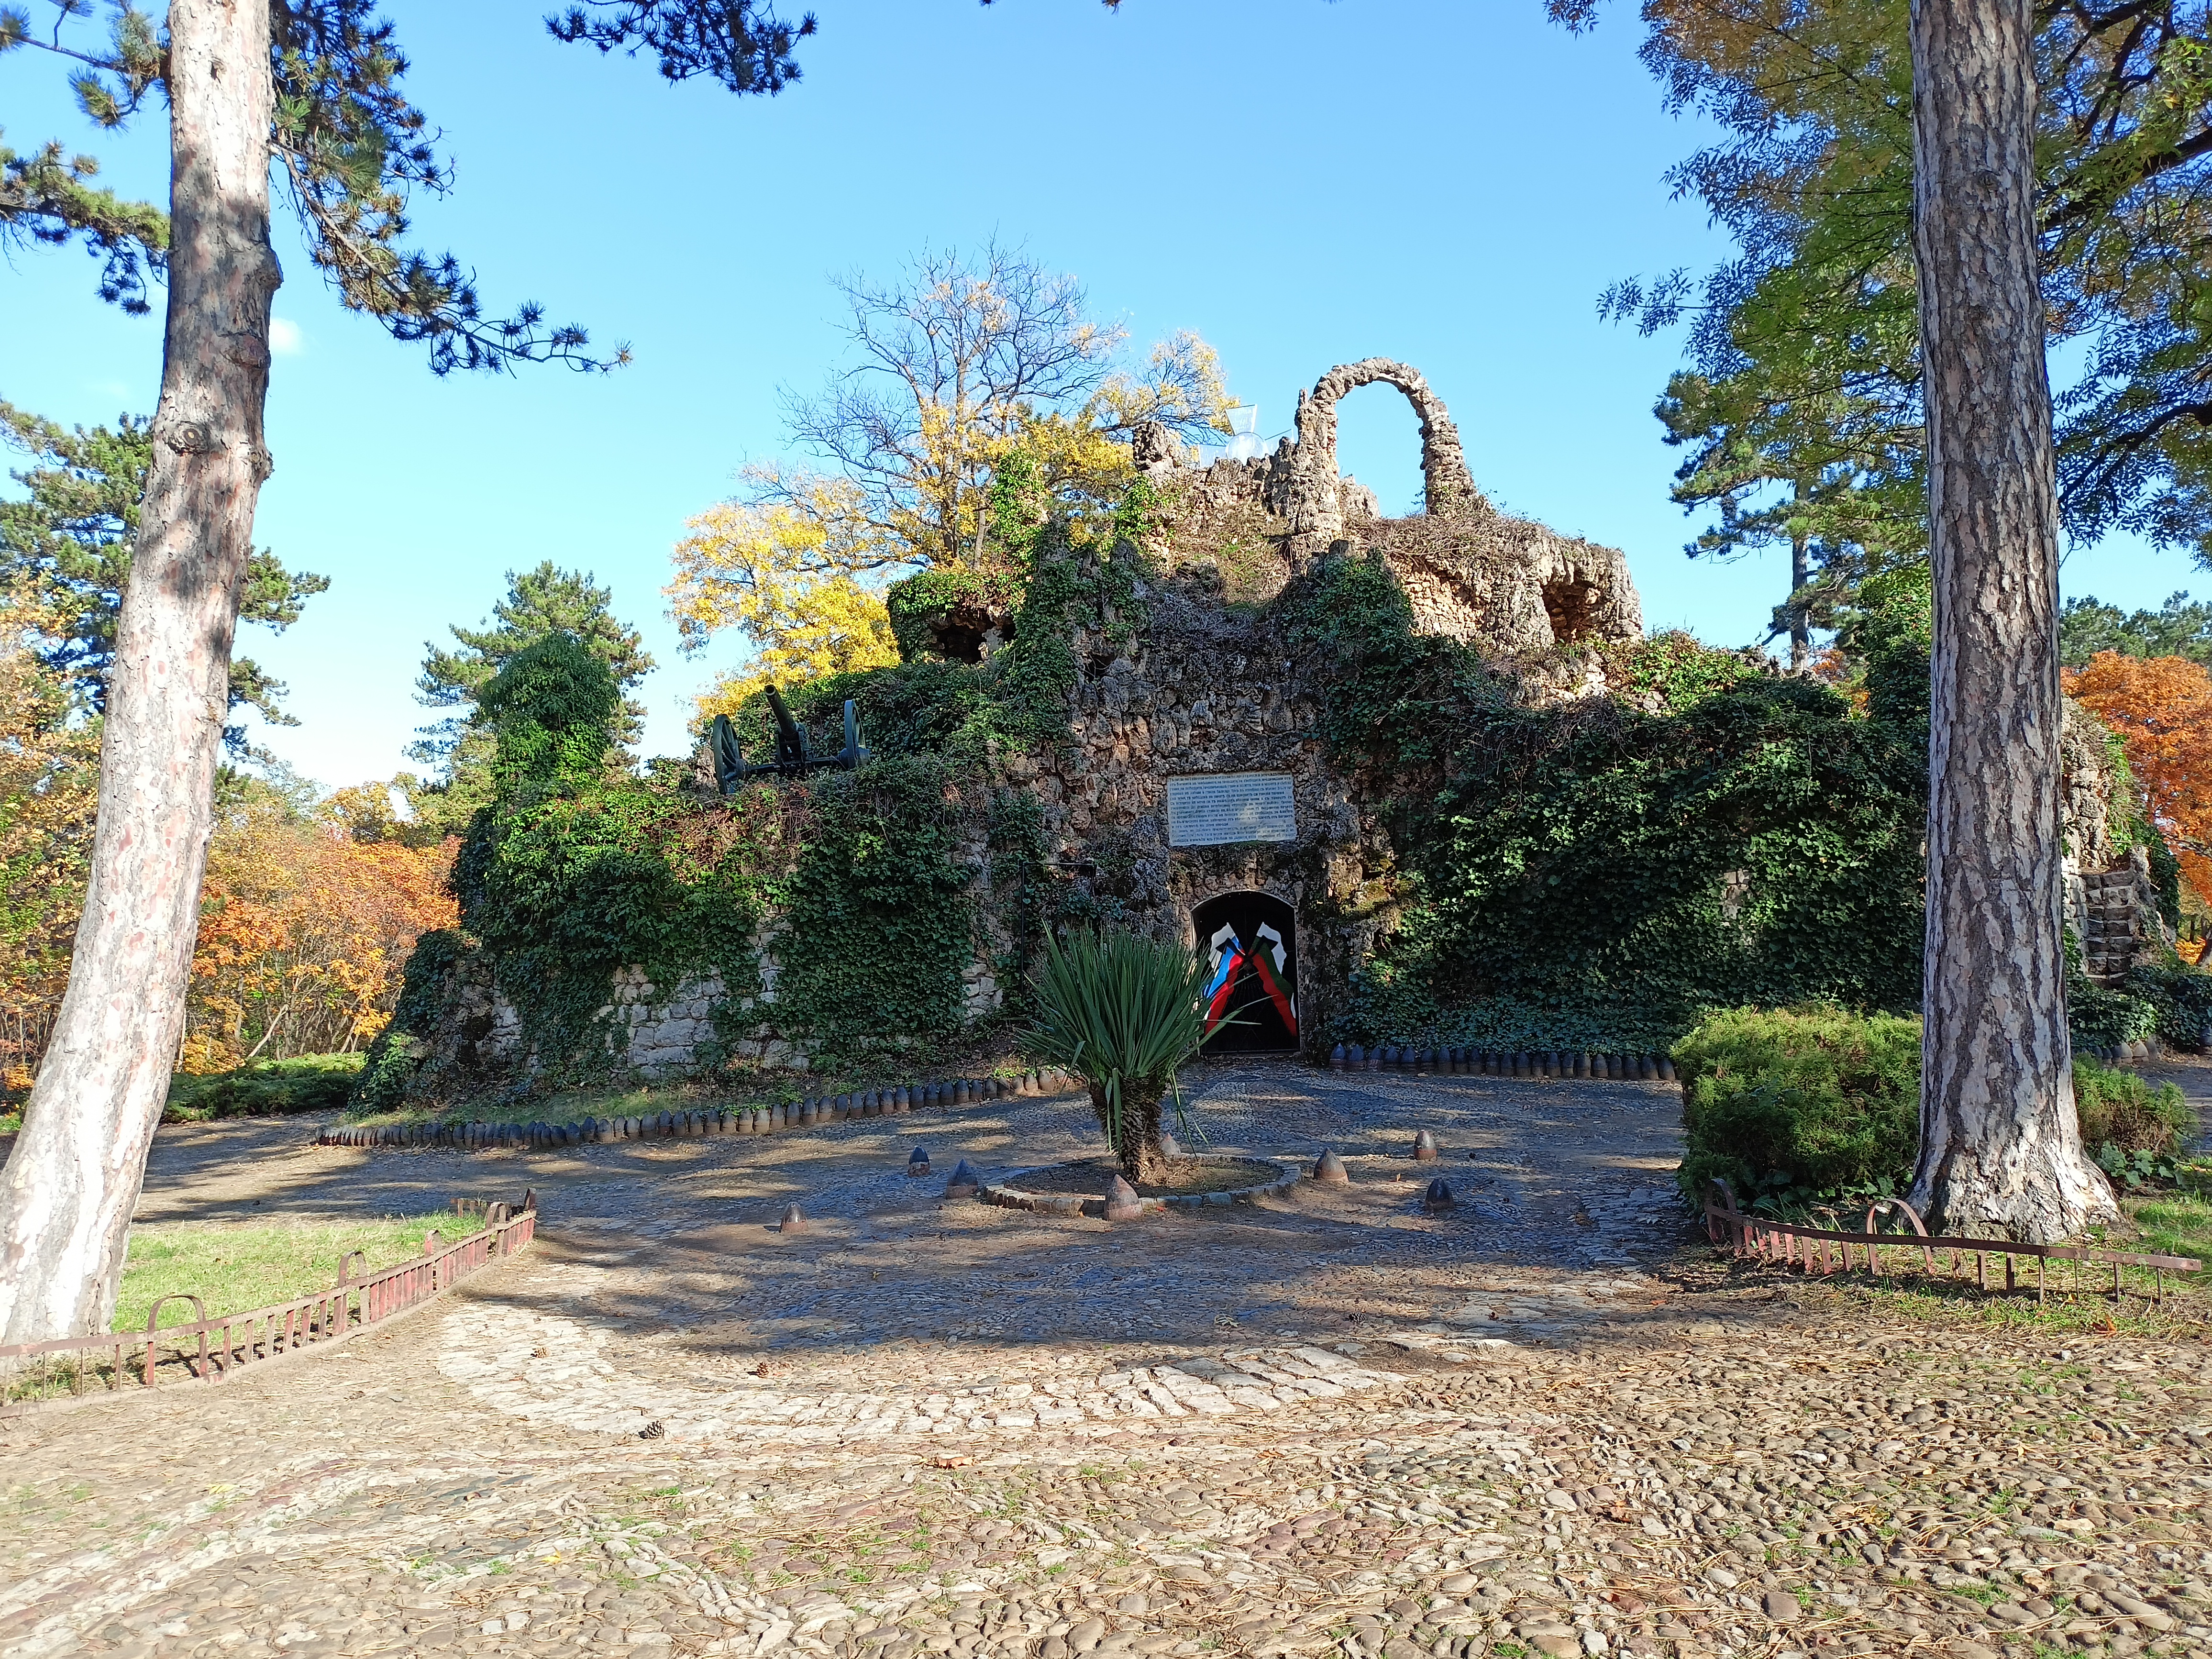
monument, sky, plant, property, nature, tree, botany, building, vegetation, arecales, biome, grass, house, shade, leisure, landscape, road surface, real estate, rural area, road, shrub, flower, city, palm tree, wilderness, arch, landscaping, tourism, garden, natural landscape, town, rock, vacation, soil, conifer, recreation, walkway, estate, autumn, village, yard, park, tropics